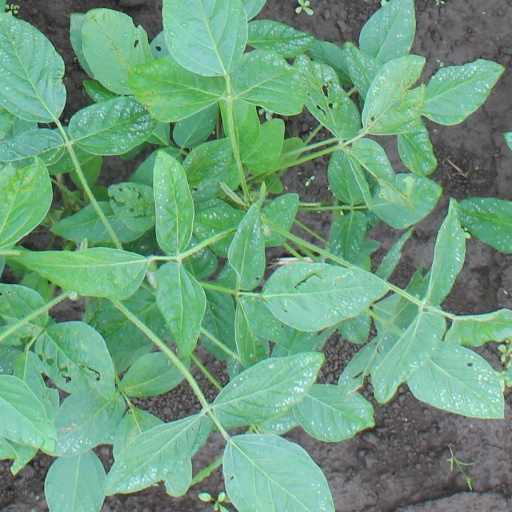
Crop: soybean